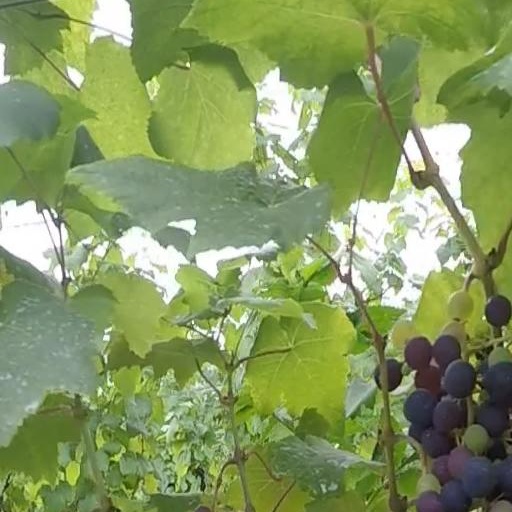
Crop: grape